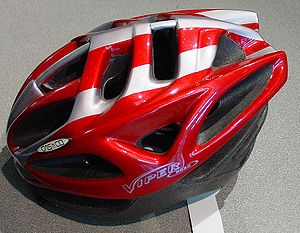
Cykelhjelm
En cykelhjelm produceret i letvægtsmateriale.
En cykelhjelm er en hjelm, der er produceret til at beskytte hovedet på en cyklist.